Wildlife of Kuwait

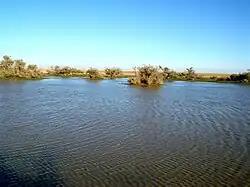
Wadi al-Batin flowing through the borders of Kuwait and Iraq

Kuwait spans , stretching about from north to south and from east to west. It boasts a coastline of along the Persian Gulf and includes nine islands, the largest being Bubiyan Island, which is known for its significance in regional biodiversity. The main geographical feature is the expansive Kuwait Bay, offering a natural harbor where Kuwait City is located.